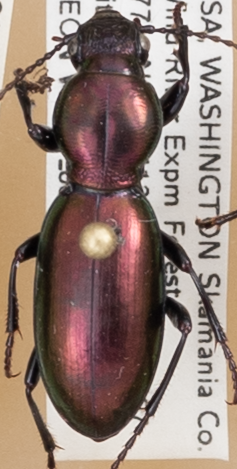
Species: Zacotus matthewsii
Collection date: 2018-05-22
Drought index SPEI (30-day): -2.09
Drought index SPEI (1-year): -0.39
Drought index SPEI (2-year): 0.71